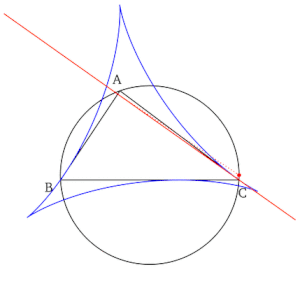
Dans un triangle ABC, soit M un point du plan et U, V et W les projetés orthogonaux de M sur les droites, et. Alors les deux propositions suivantes sont équivalentes :
La deltoïde de Steiner d'un triangle est une deltoïde définie par le théorème suivant dû à Jakob Steiner :